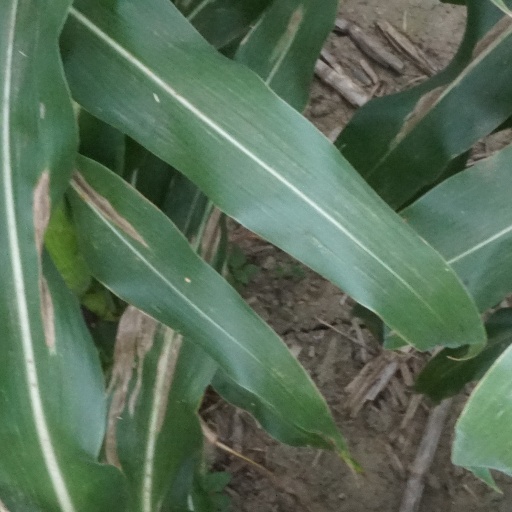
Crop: maize; corn